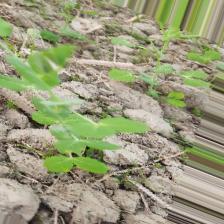
Label: Normal